Geding Suro

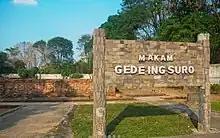
Gede Ing Suro grave complex

The Gede Ing Suro Tomb Complex is located on terrain that is approximately 4 meters above sea level. The complex is slightly elevated to the north. A moat encircles the complex's location, part of which have been filled in and others of which are now used as farmland. The Sriwijaya Fertilizer Factory fence surrounds the complex to the east, while the Musi River borders it to the south and there are residential areas in the complex's southern portion.